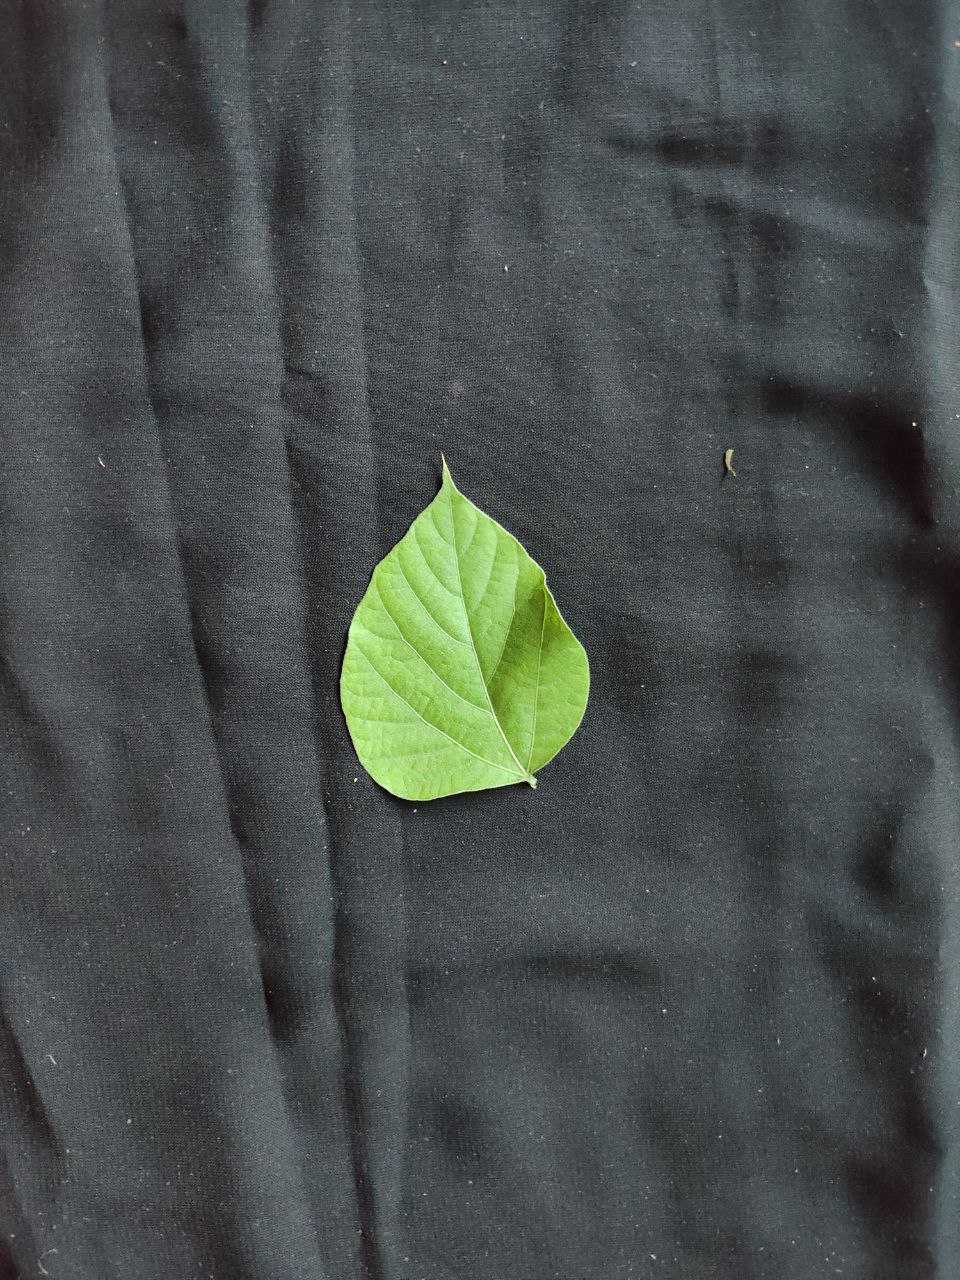
Crop: bean
Leaf condition: Fresh Leaf